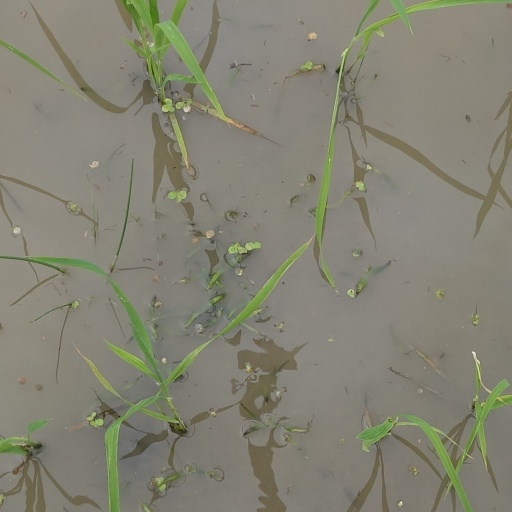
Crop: rice